BMW V12 LM

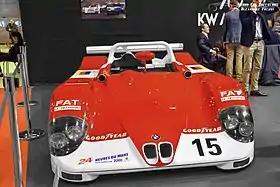
2000 #15 BMW V12 LM Dome-Goh

The BMW V12 LM was a racing car built for sports car racing in 1998. The car was built using a combination of Williams Racing chassis engineering and construction and a BMW powerplant. The car was the predecessor to the BMW V12 LMR, which debuted in 1999.